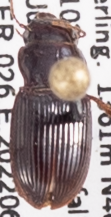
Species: Cratacanthus dubius
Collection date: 2022-06-29
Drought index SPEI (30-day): -0.71
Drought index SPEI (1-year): -2.09
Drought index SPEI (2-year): -2.09